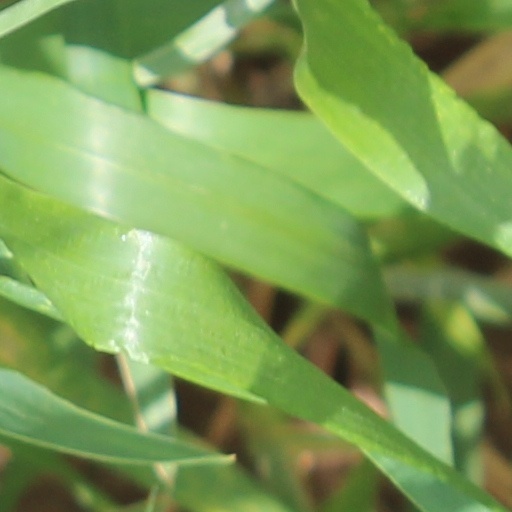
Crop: wheat